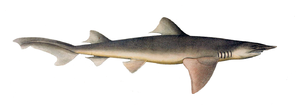
Les Carcharhinidés forment une famille de requins appartenant de l'ordre des Carcharhiniformes.
Lamiopsis est un genre de requins contenant 2 espèces: Lamiopsis temmnickii et Lamiopsis tephrodes